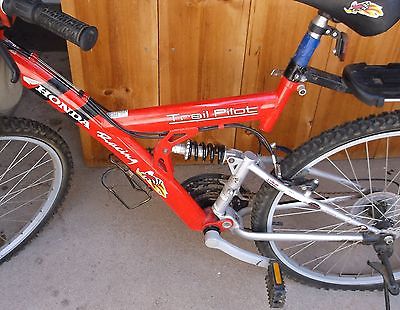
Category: bicycle